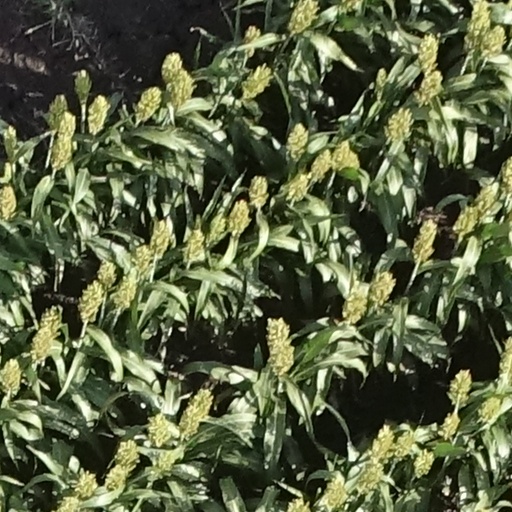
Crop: sorghum